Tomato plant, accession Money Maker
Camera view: horizontal (90 deg, fisheye); turntable rotation: 270 degrees
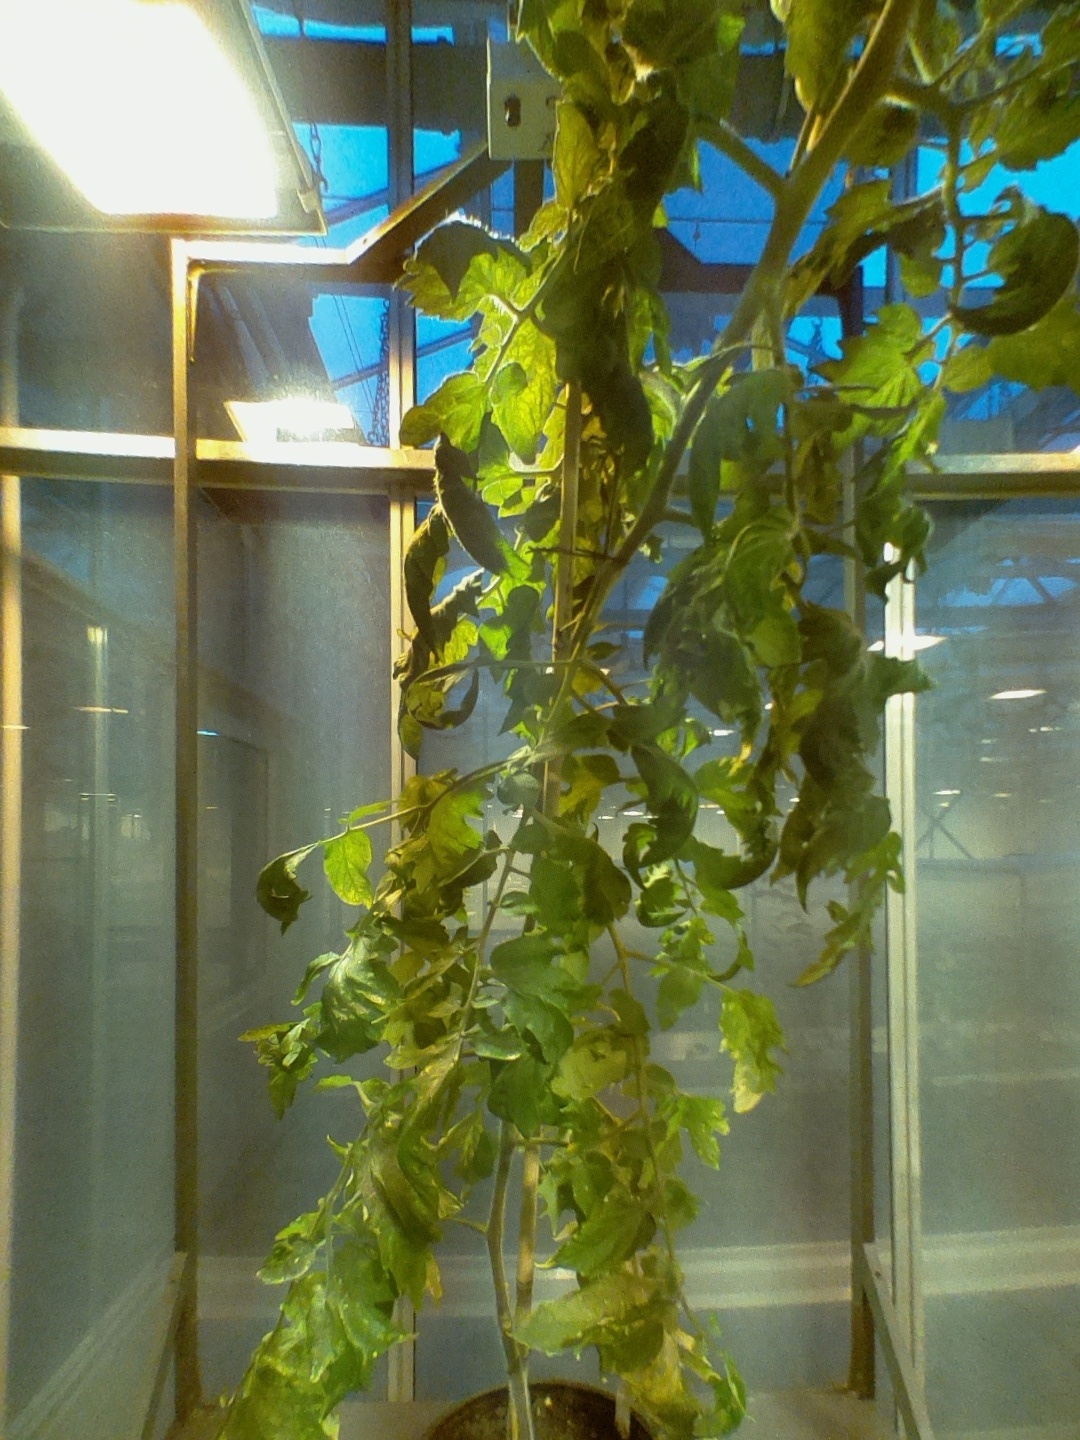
BBCH growth stage 72: 20%-30% of final fruit size